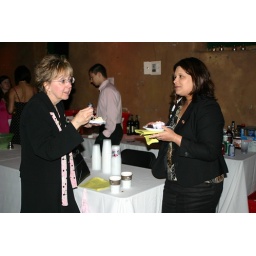
yummy eats - personally I loved the sweet potato fries in the cute little takeout box